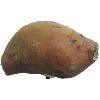
Label: Potato Sweet 1